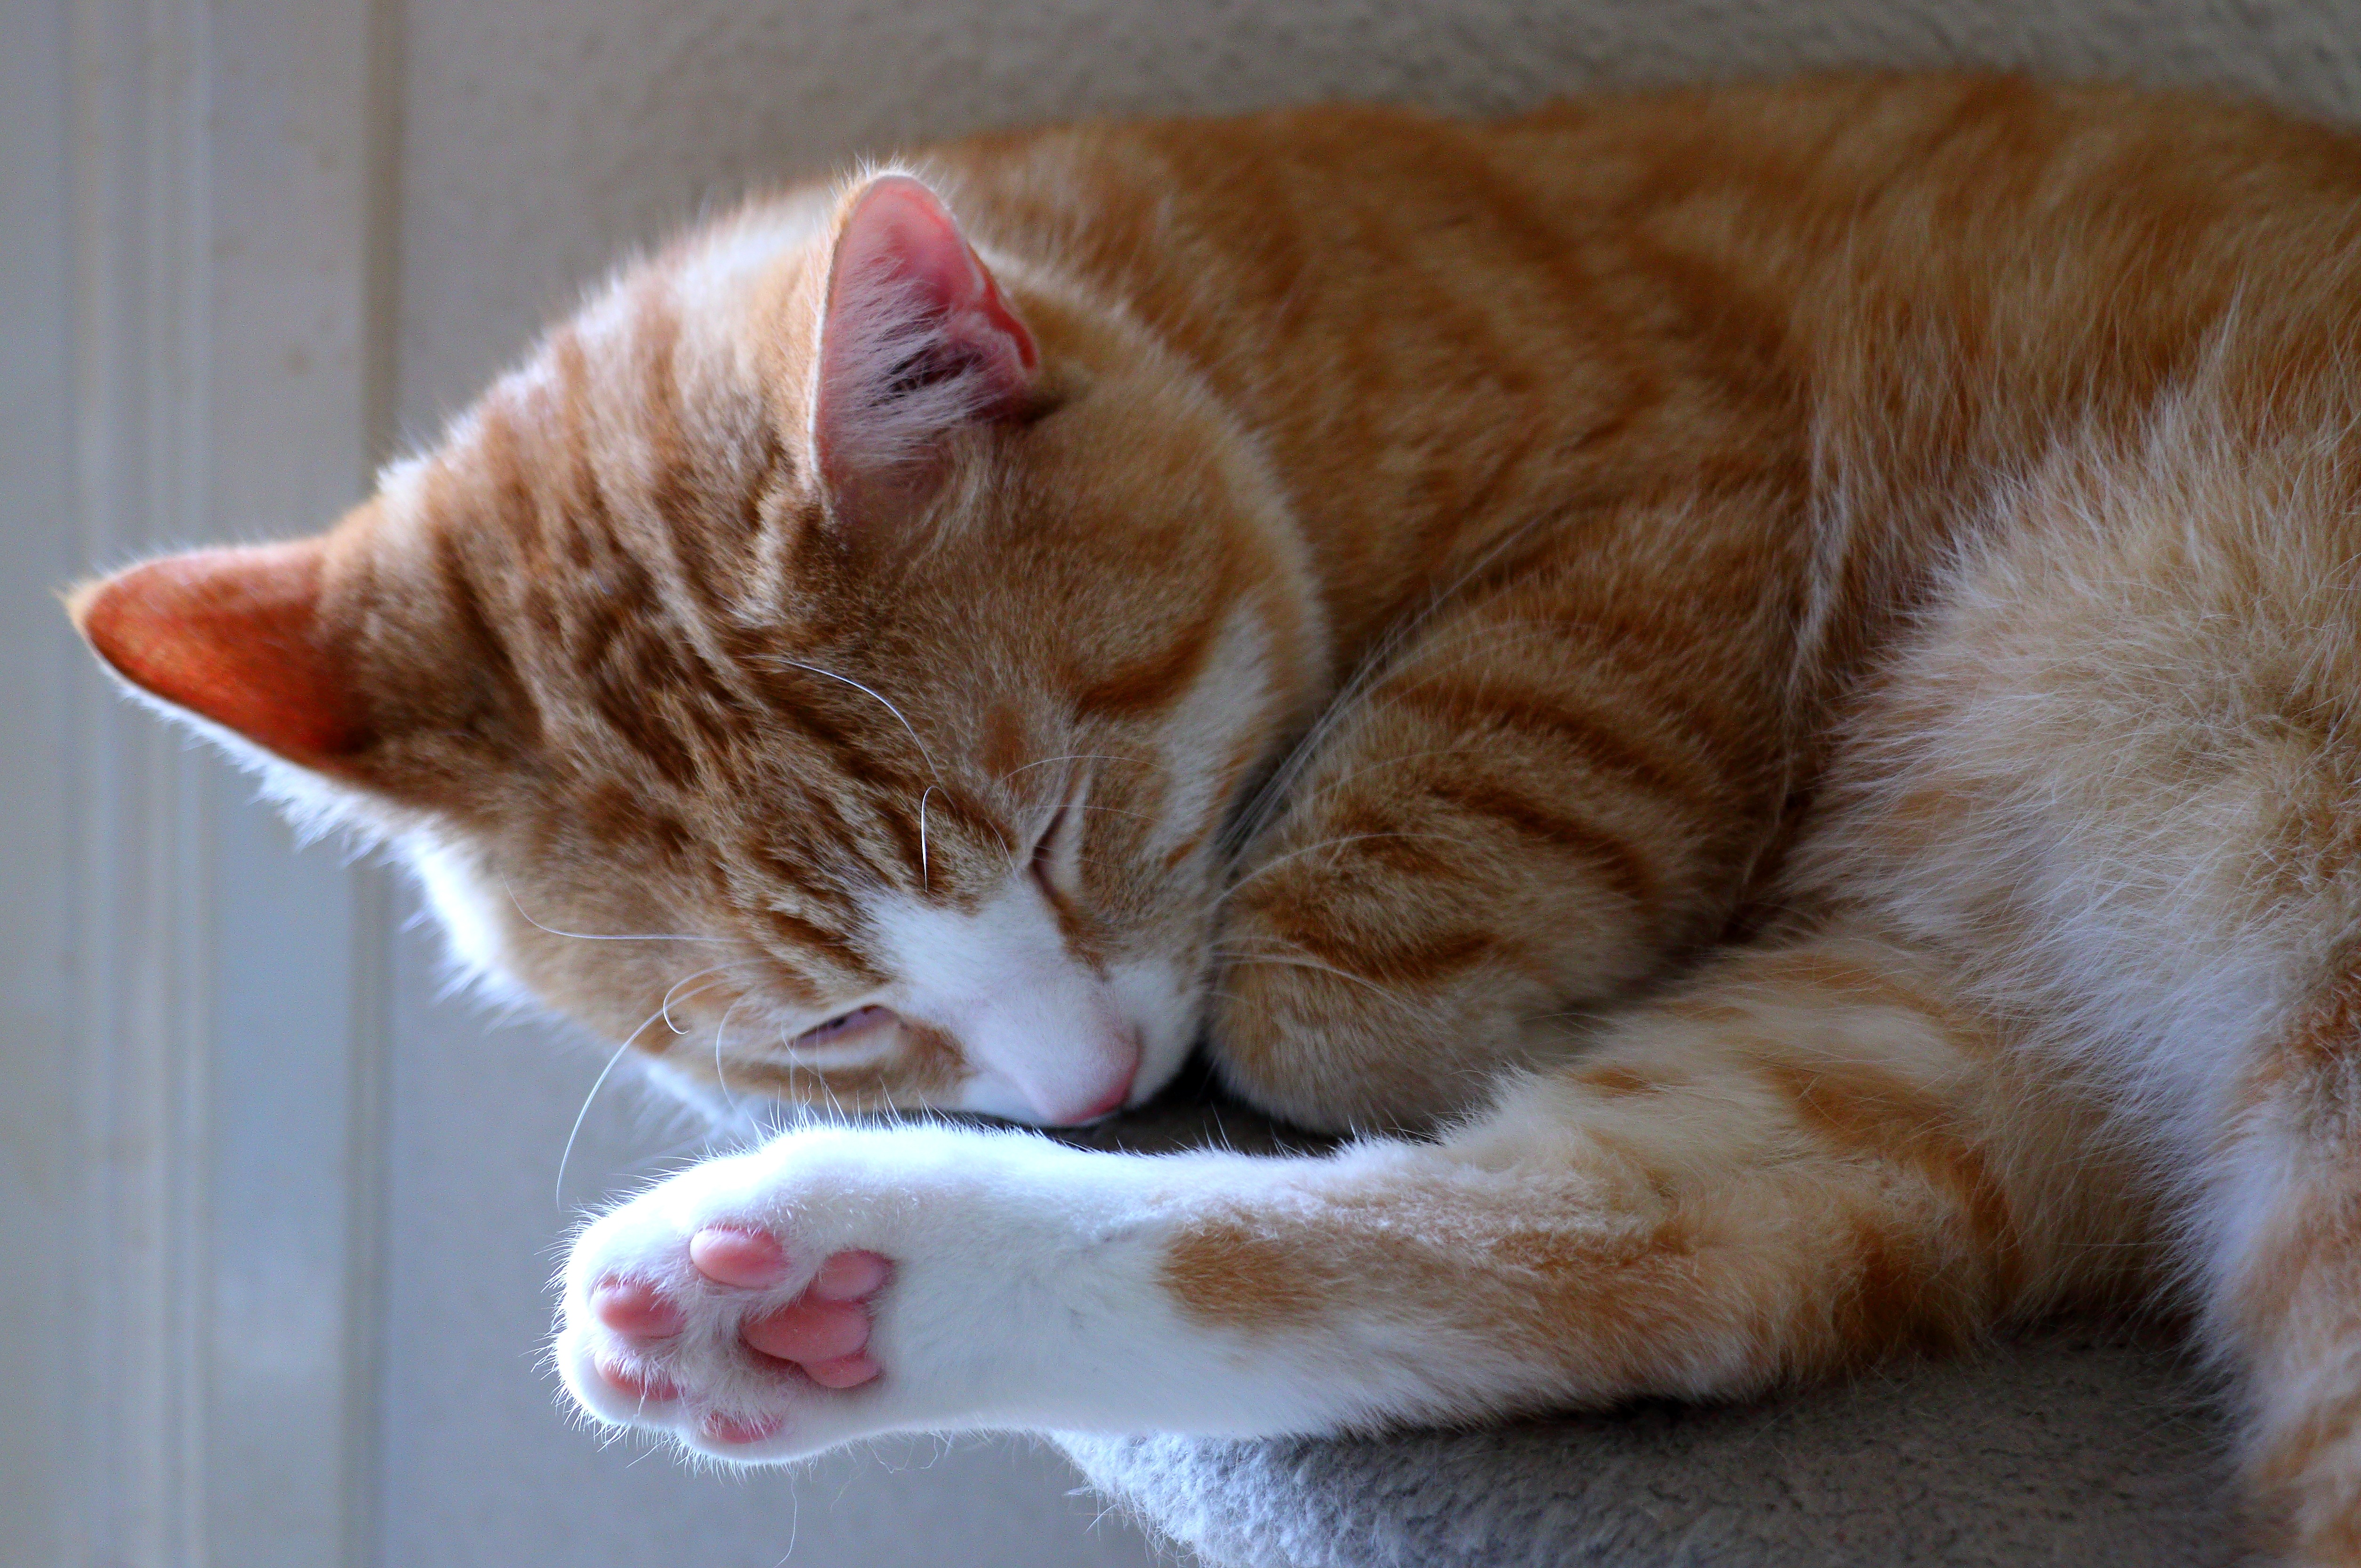
animal, pet, kitten, cat, sleeping, mammal, rest, yawn, nose, whiskers, sleep, skin, vertebrate, tabby cat, european shorthair, laziness, small to medium sized cats, cat like mammal, human action, domestic short haired cat